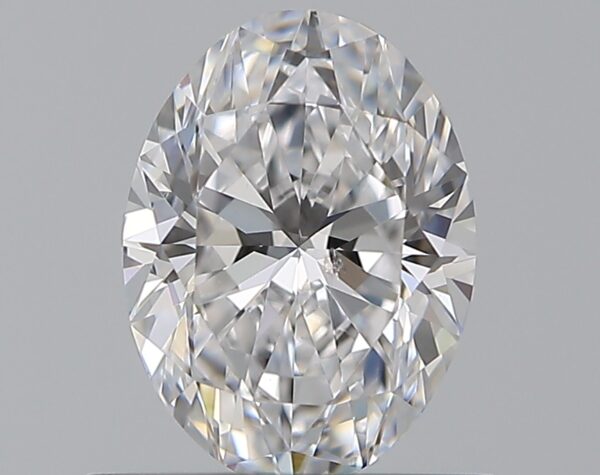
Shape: oval
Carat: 0.7
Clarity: SI1
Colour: D
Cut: EX
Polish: EX
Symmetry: EX
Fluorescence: N
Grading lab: GIA
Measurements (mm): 6.79 x 4.99 x 3.16